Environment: real
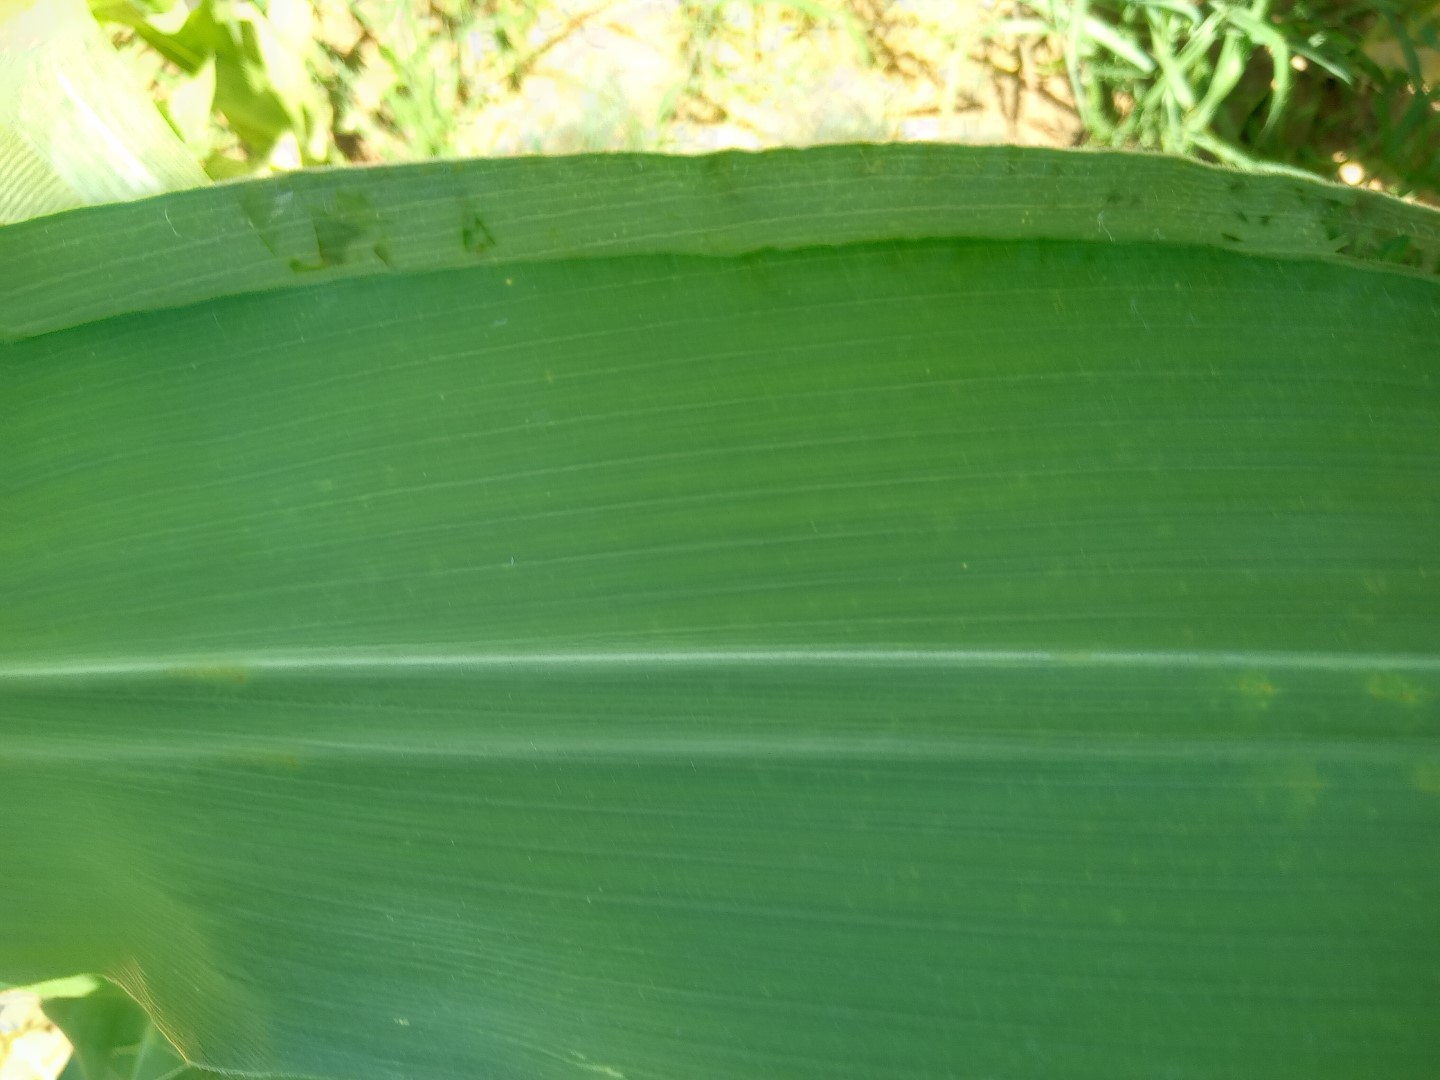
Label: healthy